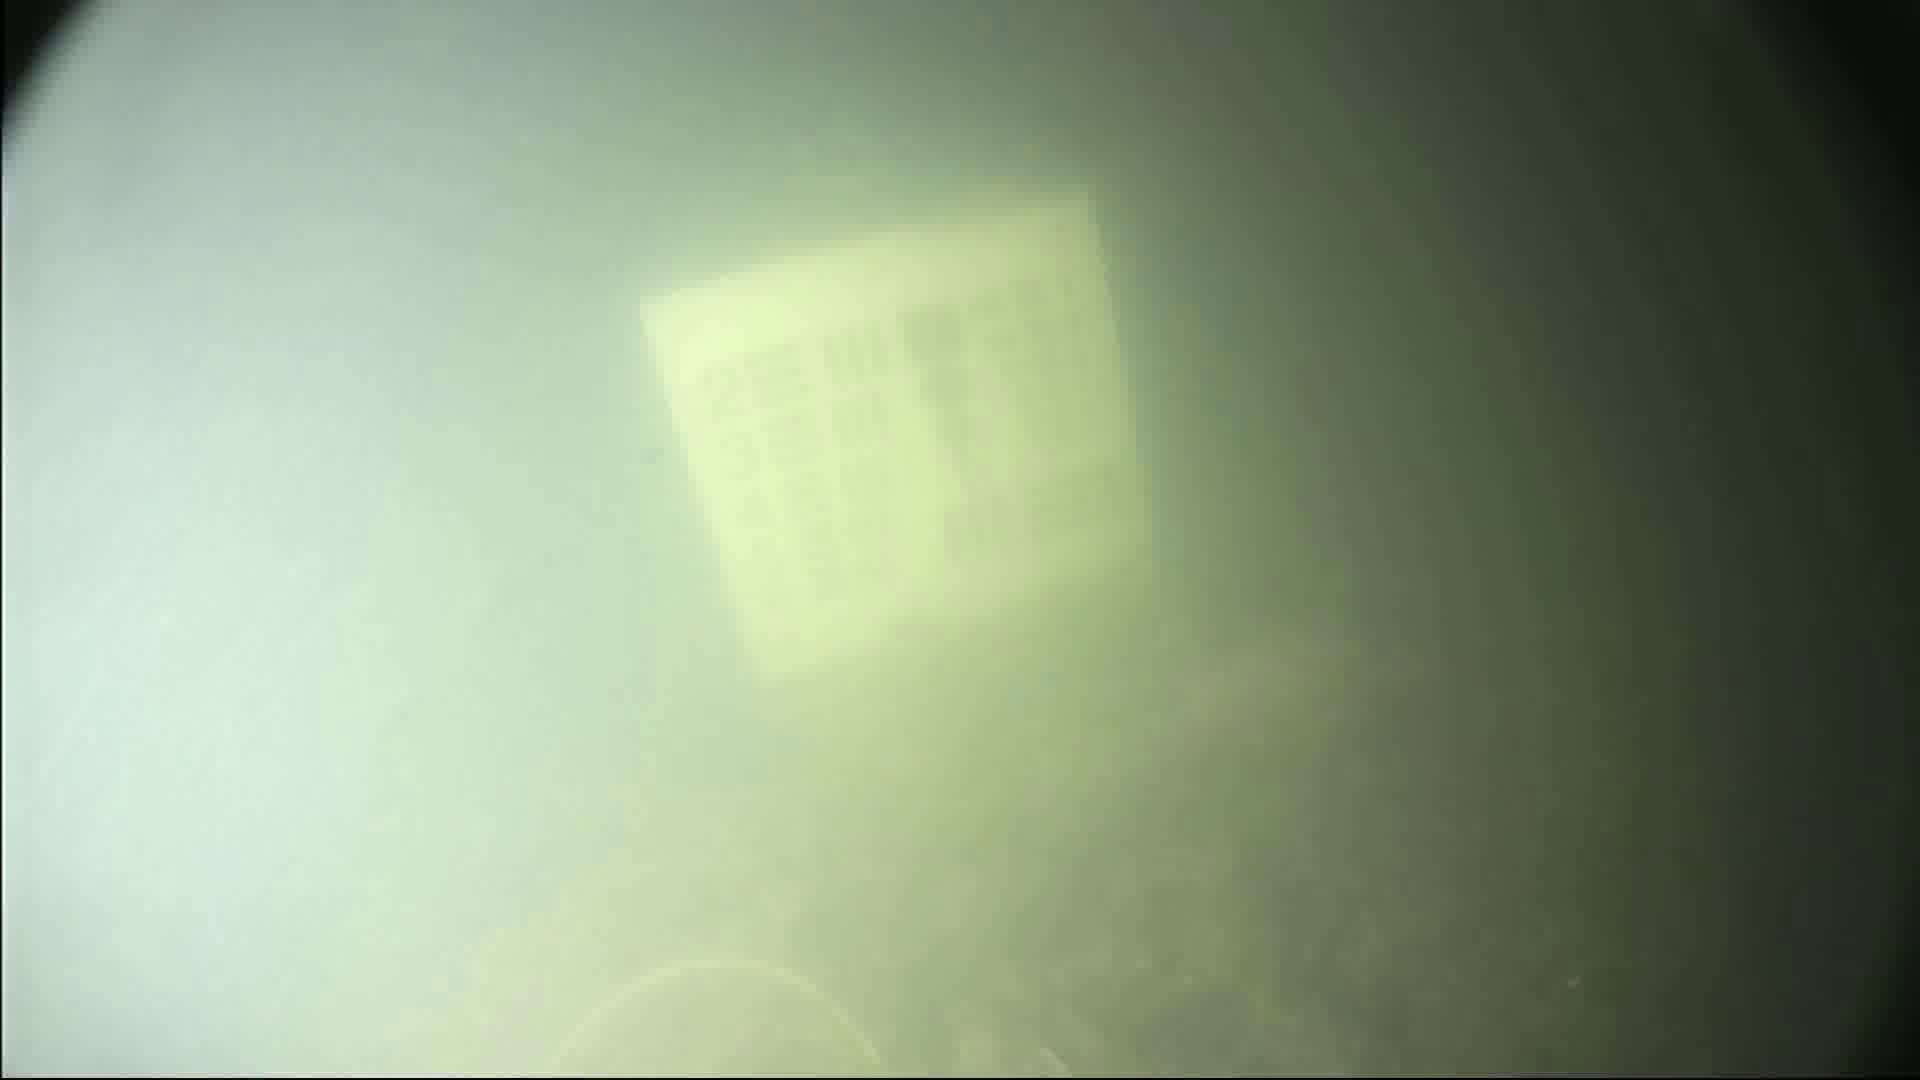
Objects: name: fish